Melody Thornton

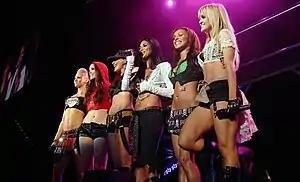
Thornton (second to the right) with the Pussycat Dolls performing onstage in 2007.

At the age of 19, Thornton traveled to Burbank, California to audition for the Pussycat Dolls. The group's founder Robin Antin, struck a deal with Interscope Geffen A&M Records' Jimmy Iovine to develop the Pussycat Dolls into a brand and create a separate recording pop group. Thornton was selected to strengthen their vocal ability and joined Carmit Bachar, Ashley Roberts, Nicole Scherzinger, Jessica Sutta, and Kimberly Wyatt, and signed a contract with the Pussycat Dolls partnership, receiving a percentage of the group's revenues. Thornton along with Bachar supplied vocals as secondary vocalists, while Scherzinger assumed the majority of the vocals as the lead singer. Thornton was the youngest and the only member who did not have a background in dance. The group released their first single, "Don't Cha" (featuring Busta Rhymes), which stands as the group's most successful single to date peaking at number two on the "Billboard" Hot 100 chart and reaching the top in 15 other countries. Thornton didn't like the song in the beginning, as she found too controversial. They released their self-titled debut album in September 2005. Subsequent singles, "Stickwitu and "Buttons" also reached the top five on the "Billboard" Hot 100 chart. "PCD" went on to sell seven million copies worldwide and established the Pussycat Dolls as viable in the music industry earning them a reputation among the century's few breakout successes.